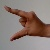
The image shows a hand gesture representing the letter 'Z' in Indian Sign Language.